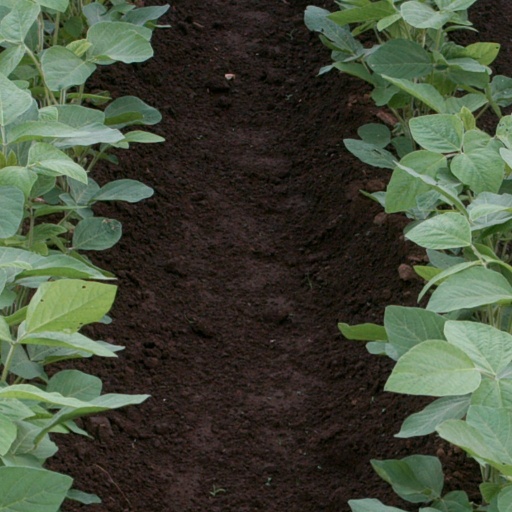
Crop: soybean